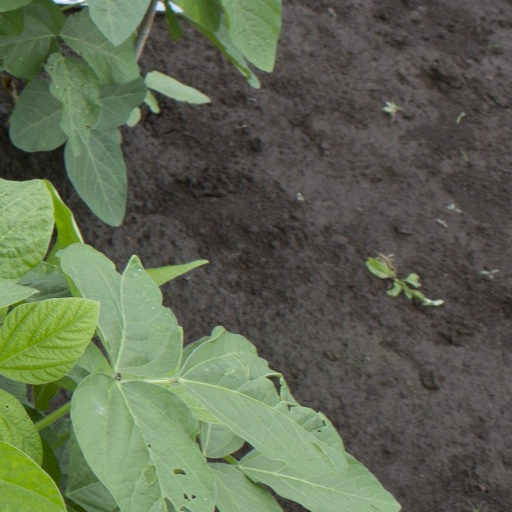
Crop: soybean